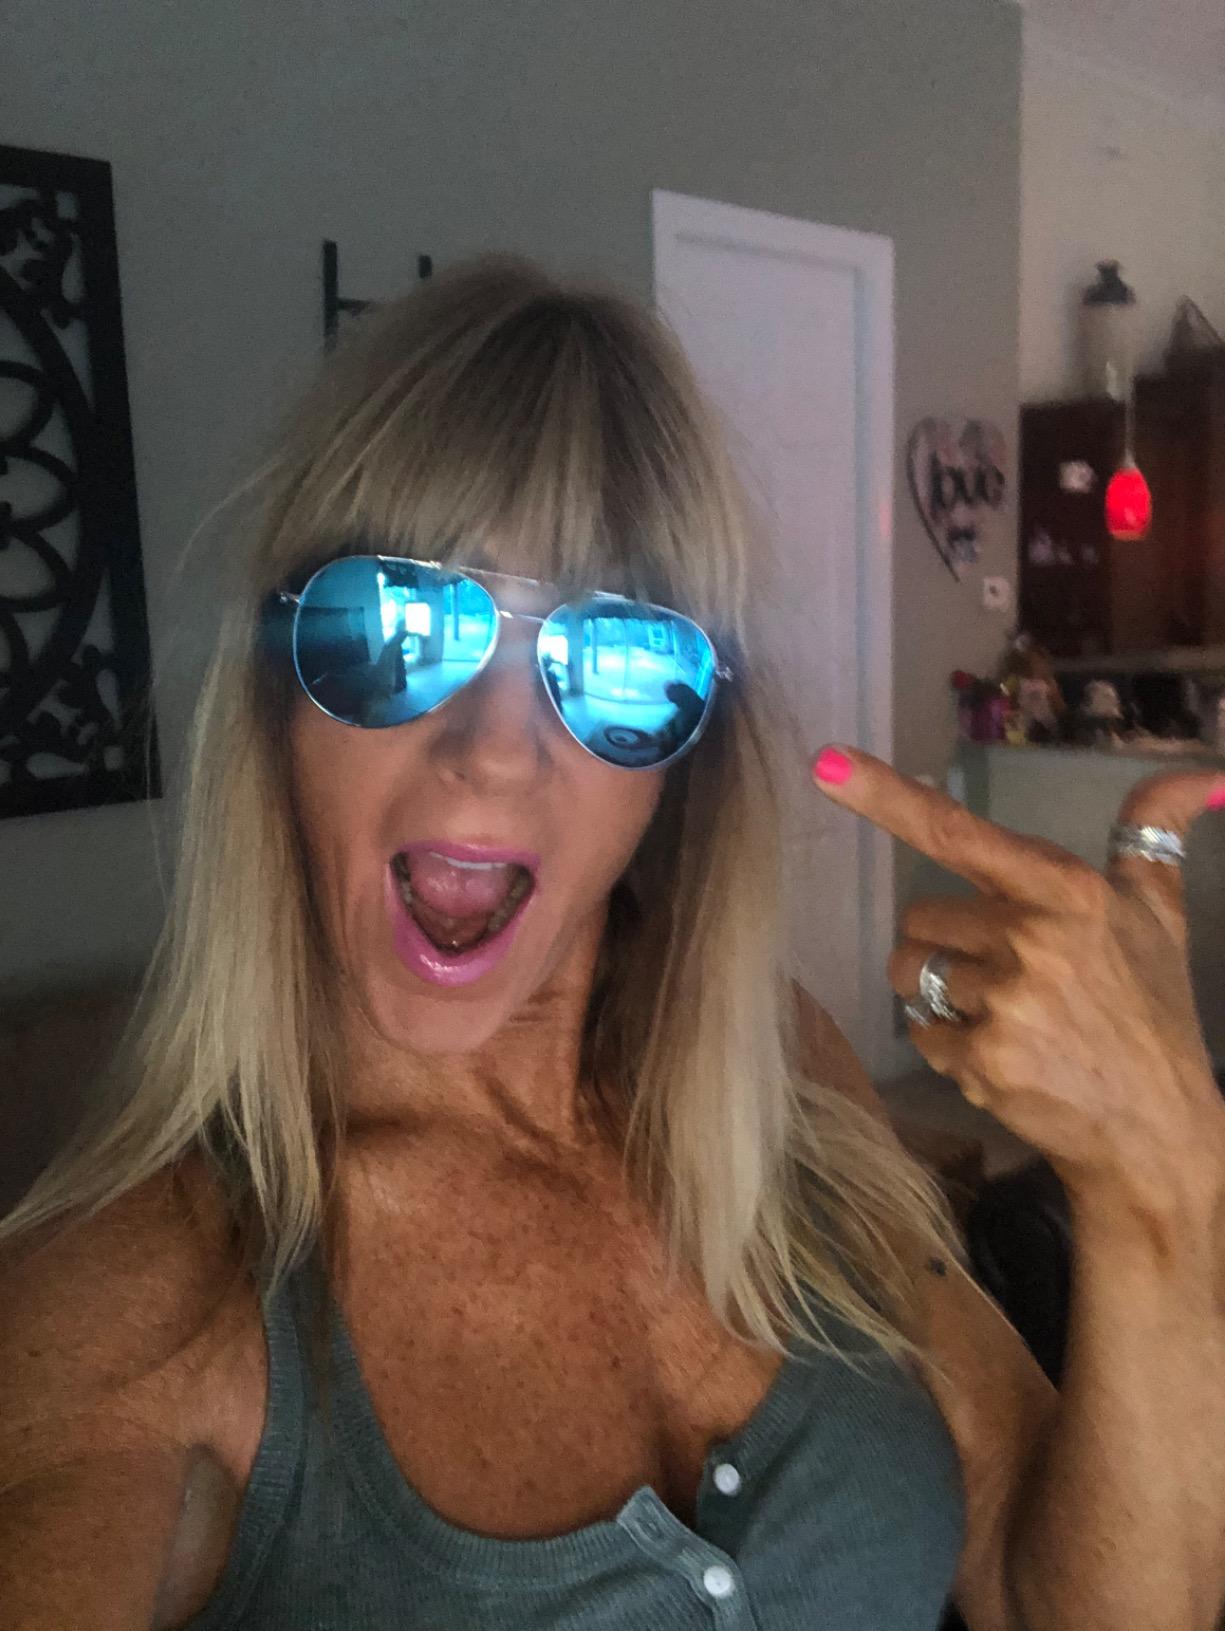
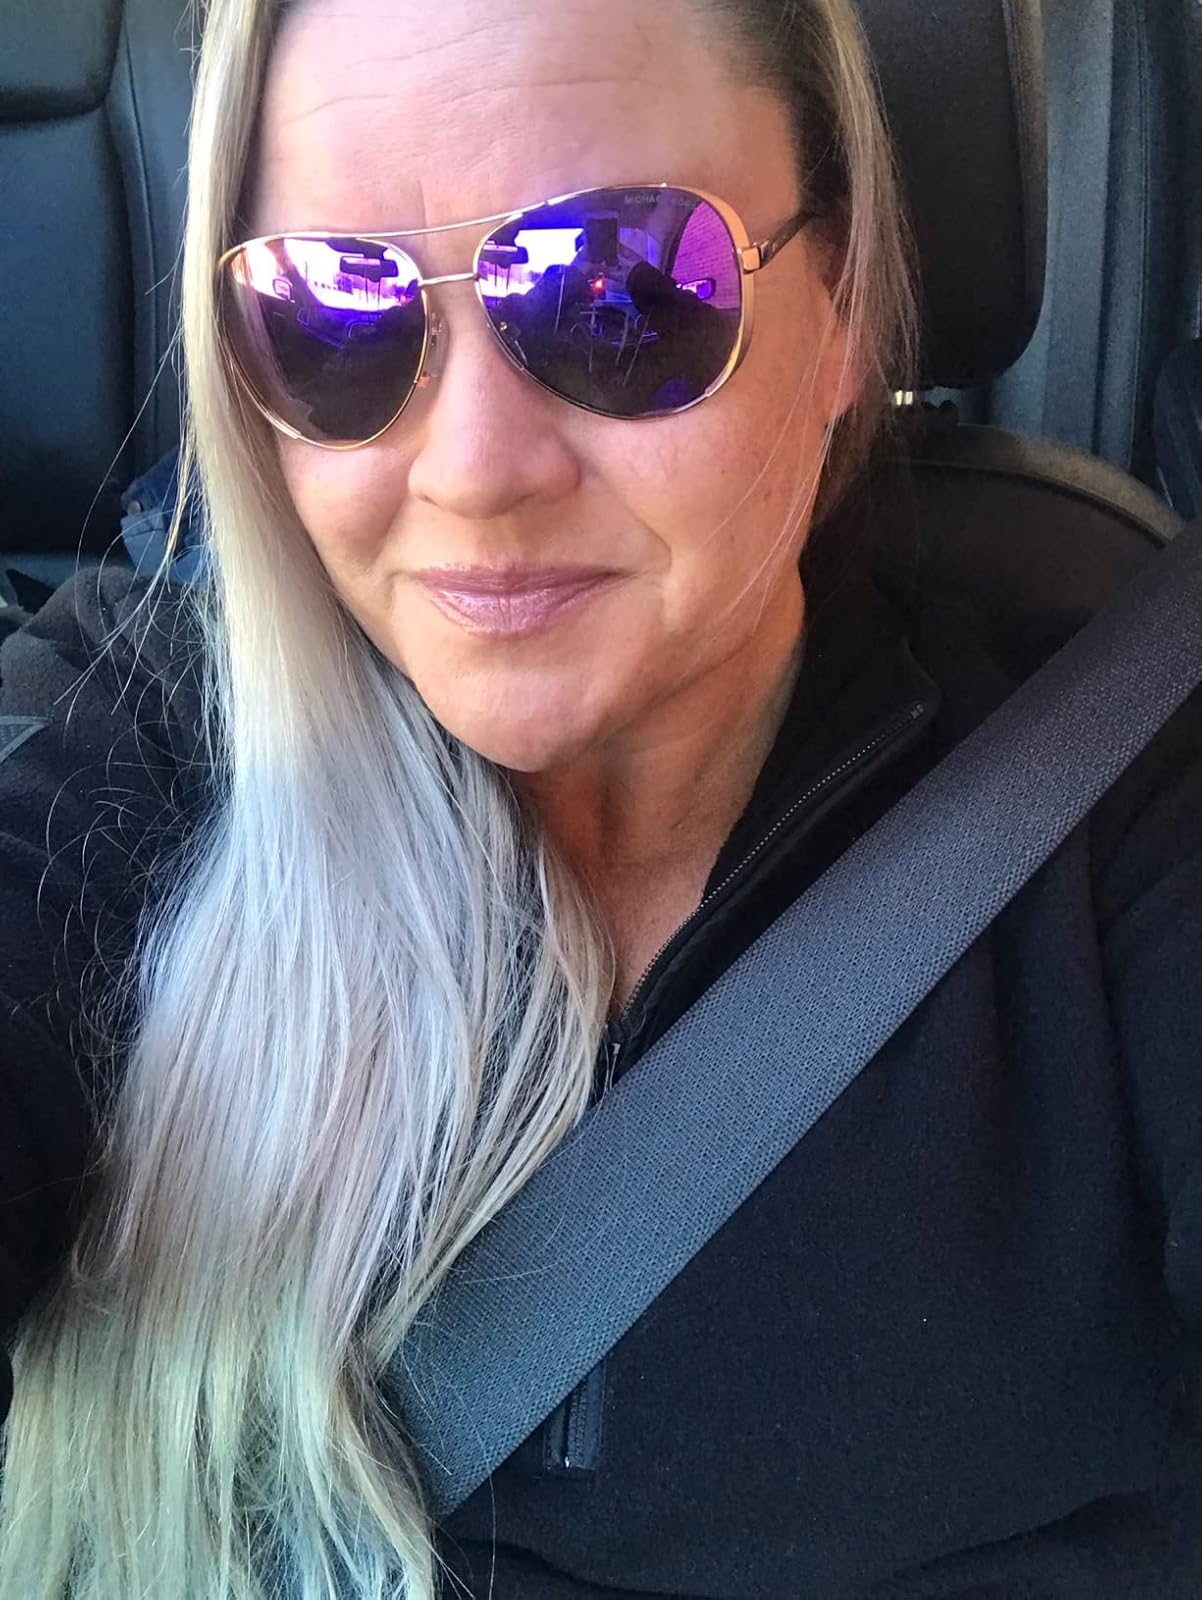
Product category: accessories_sunglasses
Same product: no